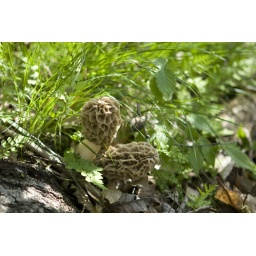
Morels hiding near the base of a tree